Sodium 1,3-dithiole-2-thione-4,5-dithiolate

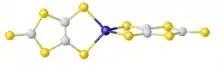
Structure of [Zn(dmit)].

Nadmit undergoes S-alkylation. Heating solutions of Nadmit gives the isomeric 1,2-dithioledithiolate.